Iroquois

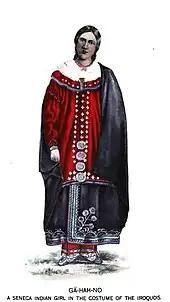
A representation of a Seneca woman in traditional dress

In 1644 Johannes Megapolensis described Mohawk traditional wear.